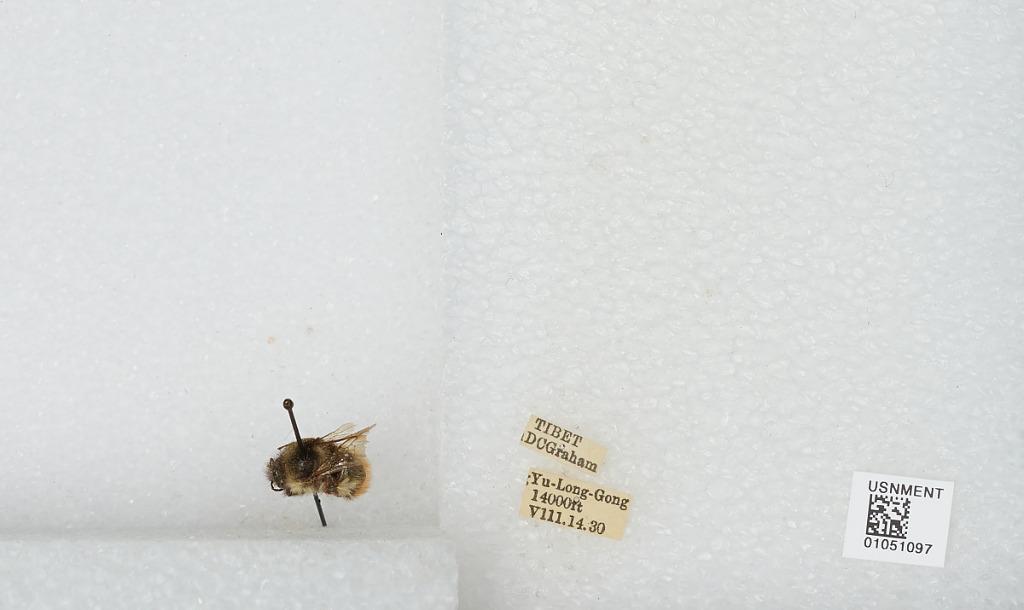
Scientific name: Bombus sp.
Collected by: D. Graham
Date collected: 1930-8-14
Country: China
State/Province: Tibet Autonomous Region
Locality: Yu-Long-Gong